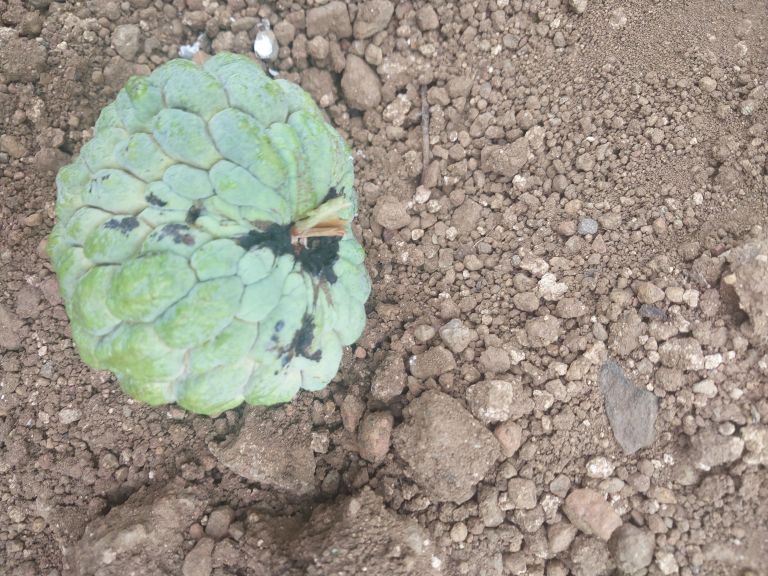
Disease label: Blank Canker